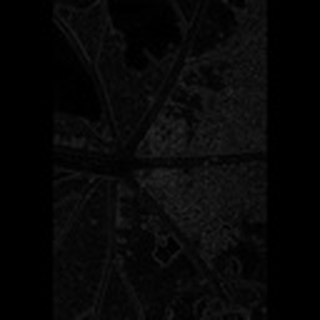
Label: cotton_aphids